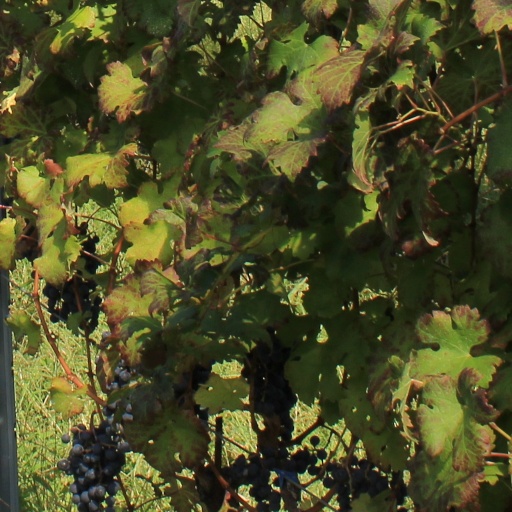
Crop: grape